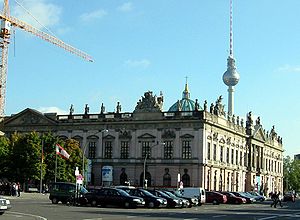
Deutsches Historisches Museum
Tøjhuset
Deutsches Historisches Museum blev grundlagt i 1987 i anledning byen Berlins 750-års jubilæum. Det holder til i Berlins tøjhus ved boulevarden Unter den Linden. En ny bygning af I.M. Pei blev desuden færdiglavet i 2004.